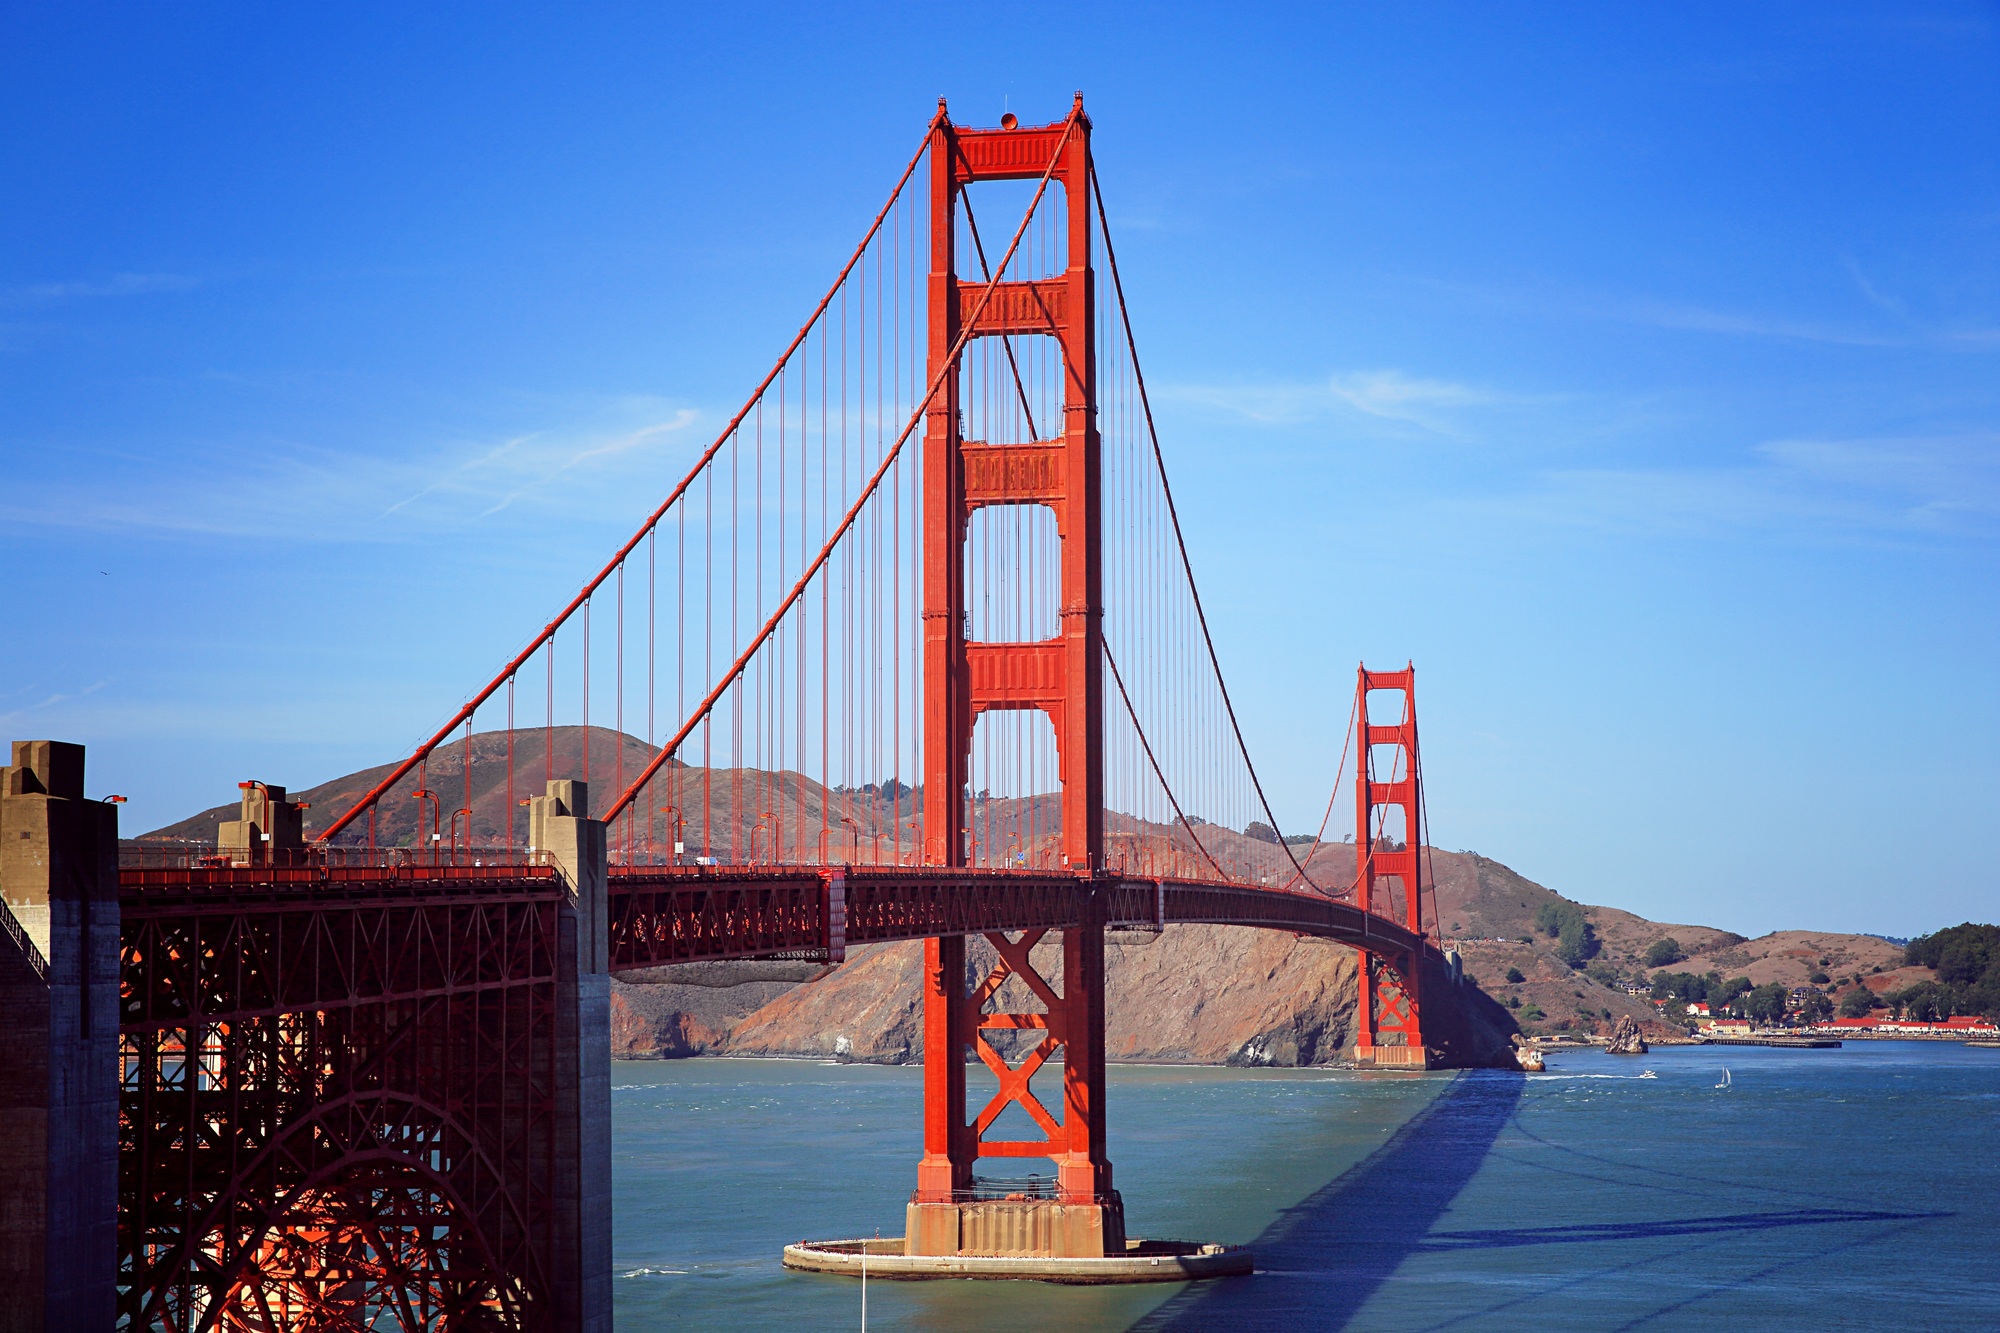
bridge, golden gate bridge, san francisco, vehicle, mast, landmark, california, cable stayed bridge, nonbuilding structure